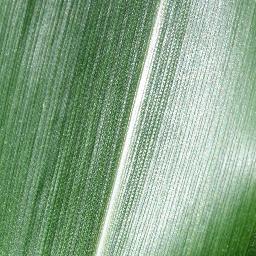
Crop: corn
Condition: (maize)_healthy